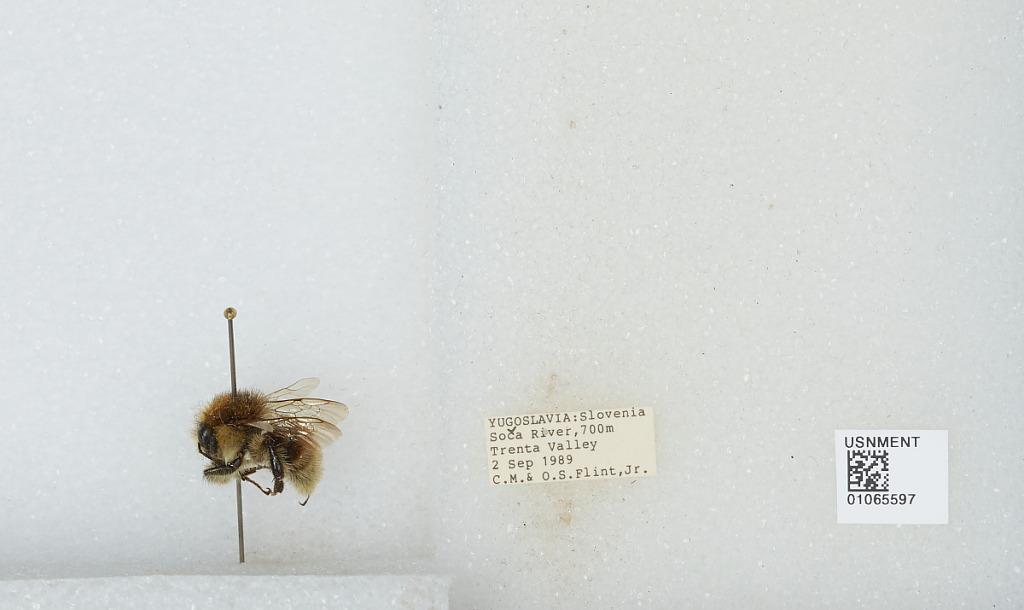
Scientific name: Bombus sp.
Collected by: C. Flint & O. Flint
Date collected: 1989-9-2
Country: Slovenia
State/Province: Gorizia
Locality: Soca River, Trenta Valley
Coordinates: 46.3789, 13.7489